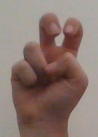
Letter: toot